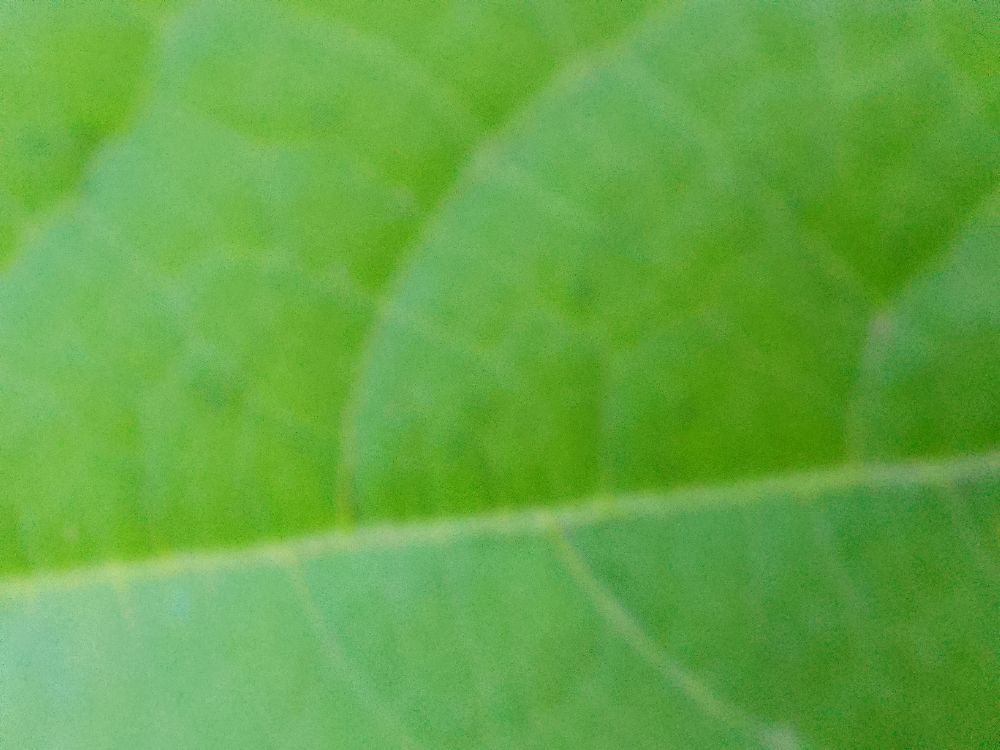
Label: healthy